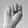
ASL letter: N